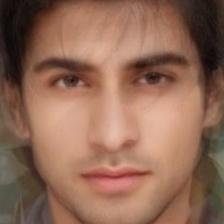
Label: faces